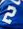
Number: 2